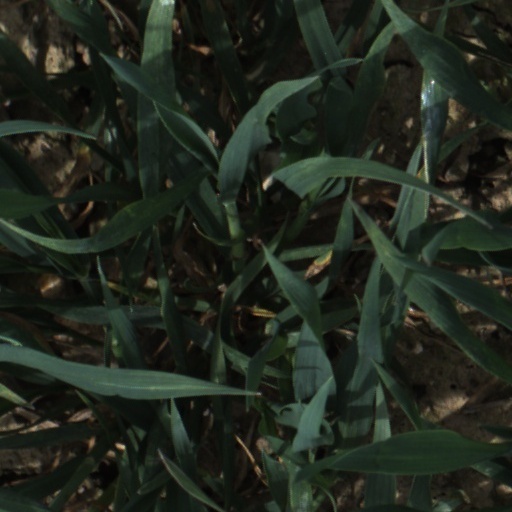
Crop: wheat